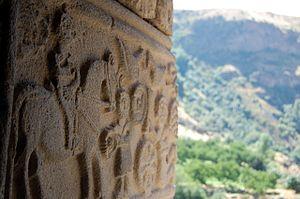
Gndevank est un monastère arménien situé dans le marz de Vayots Dzor, communauté rurale de Gndevaz, non loin de la ville de Djermouk. Le complexe monastique a principalement été construit au Xᵉ siècle. Le bâtiment le plus imposant est l'église, avec son gavit. Il reste quelques khatchkars à côté de l'église.